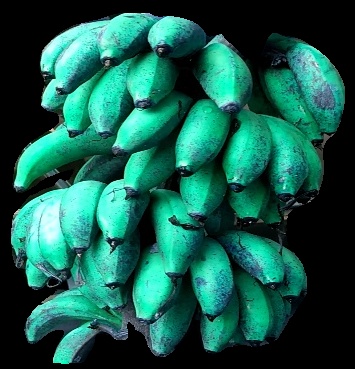
Variety: rasbale
Grade: grade3